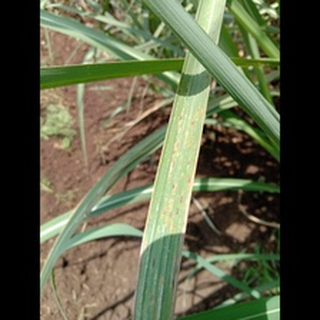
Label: sugarcane_rust